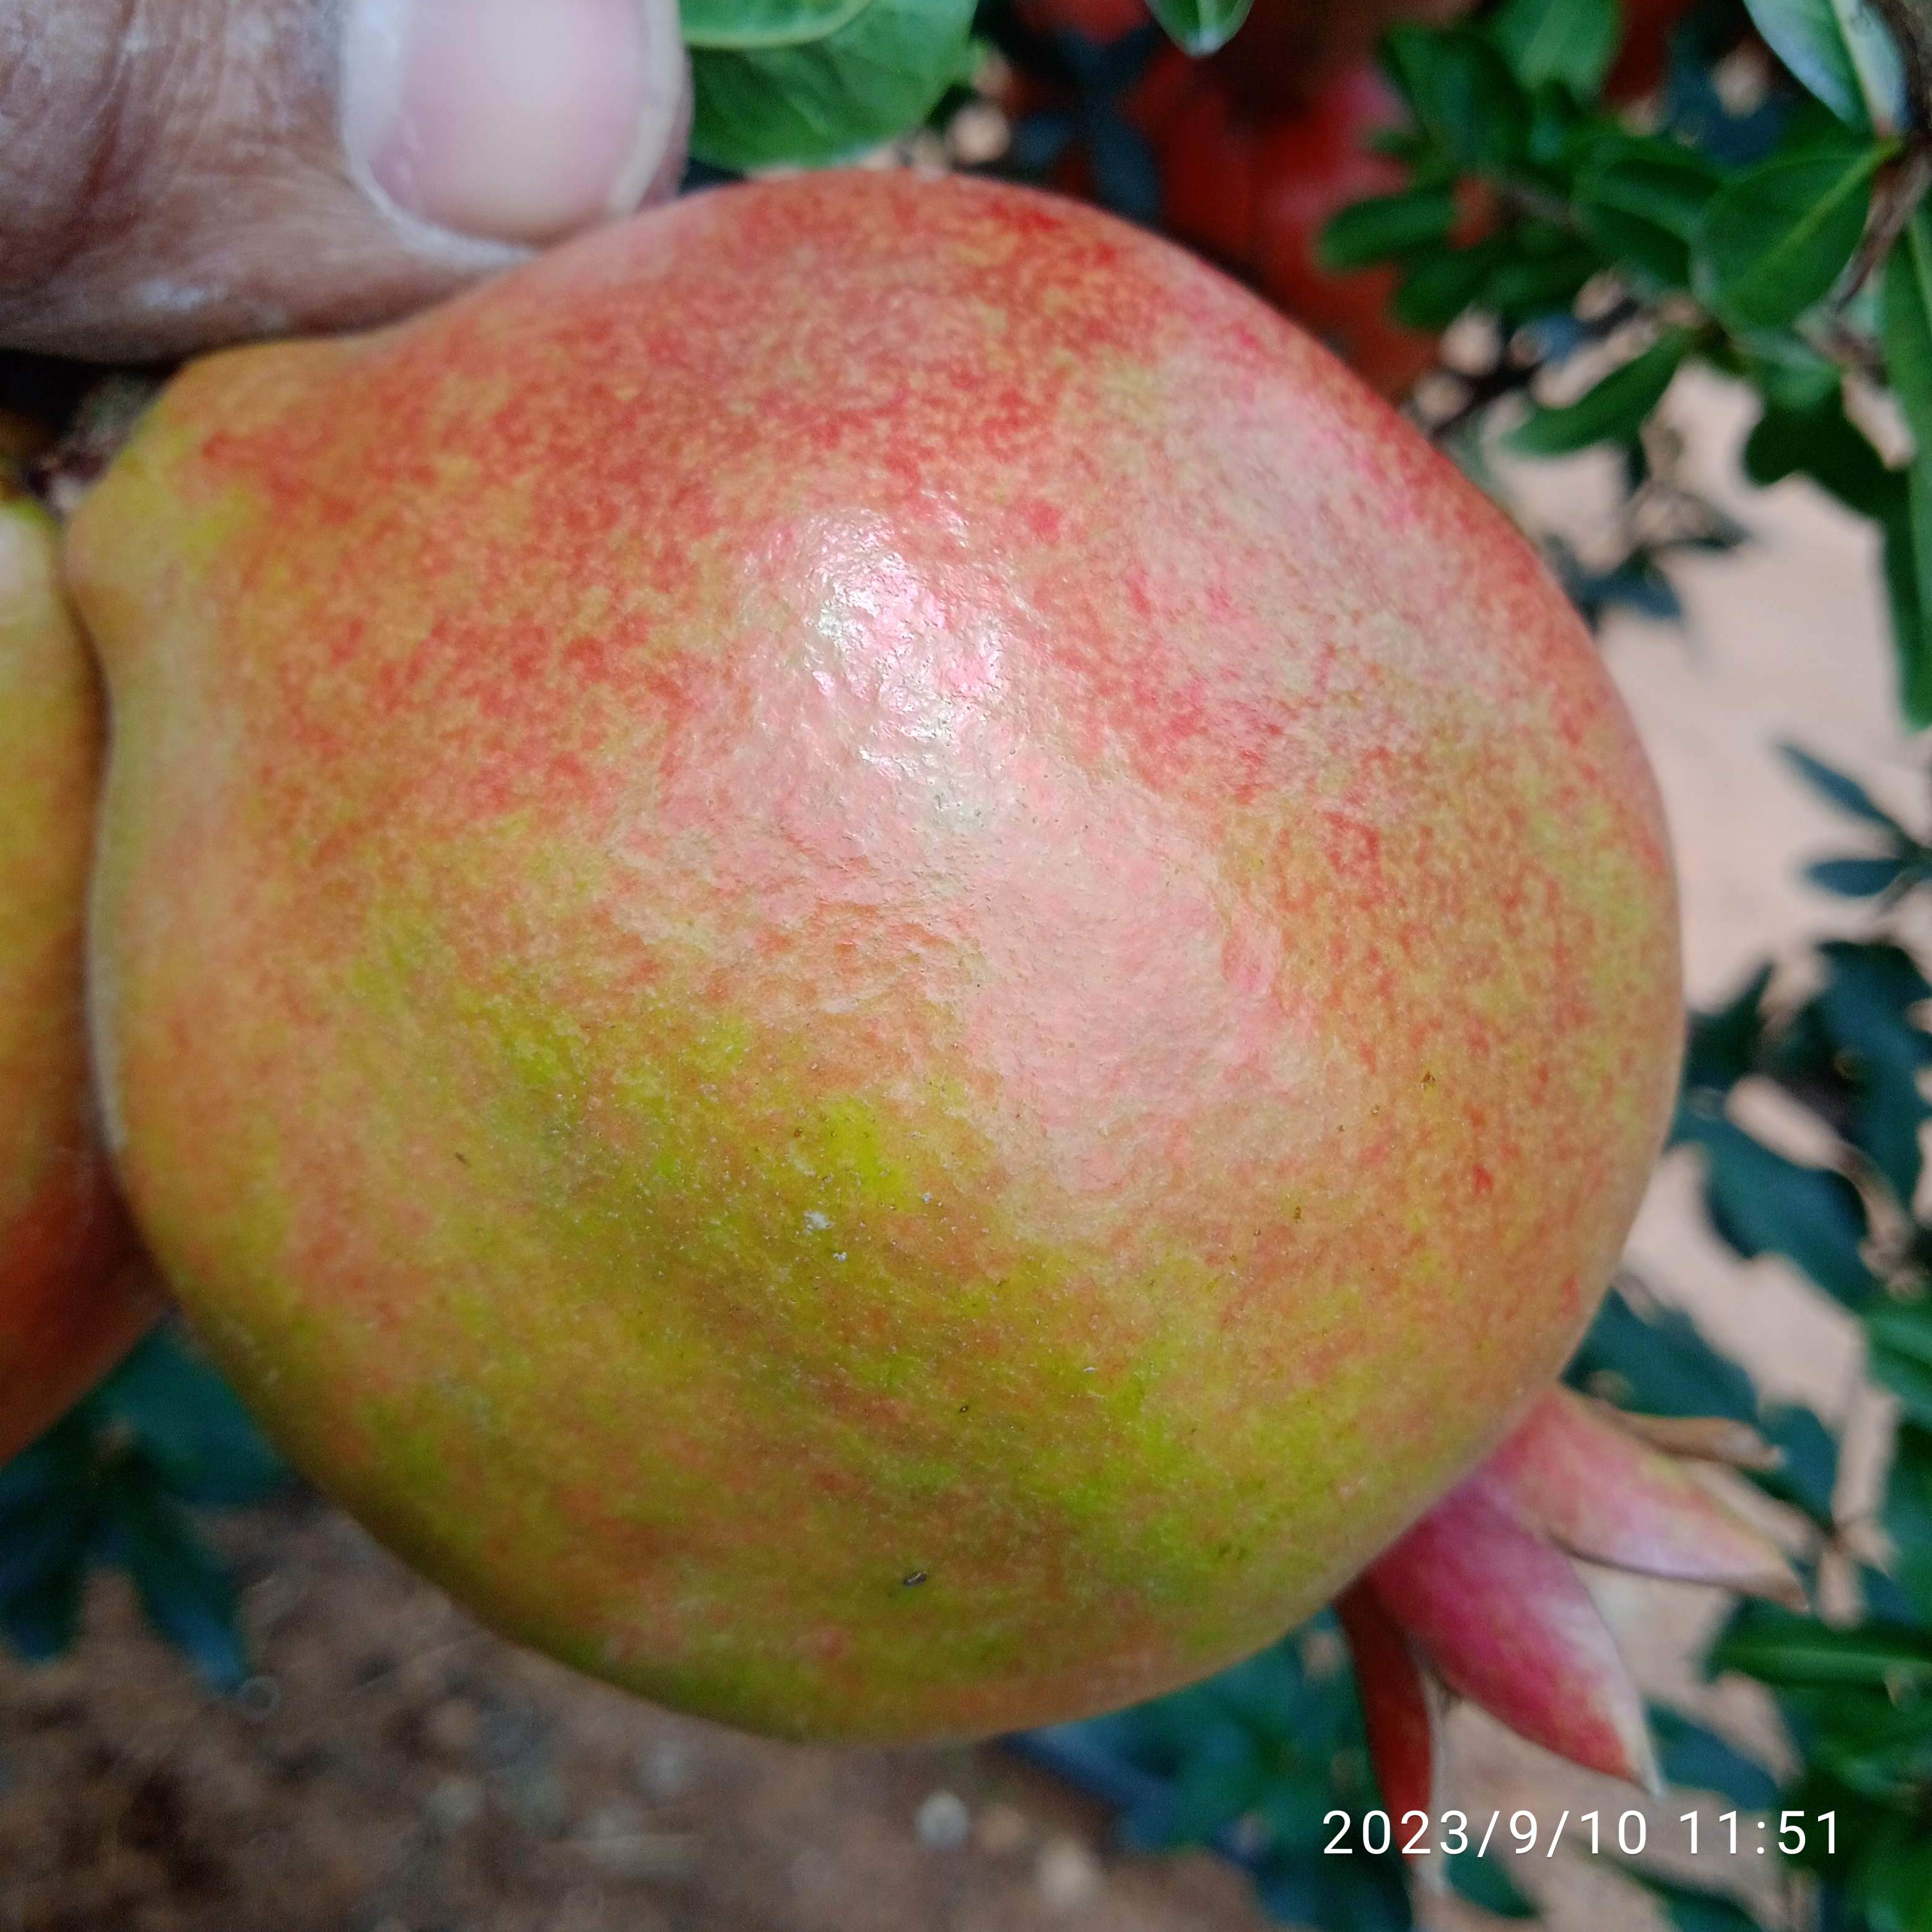
Label: Healthy